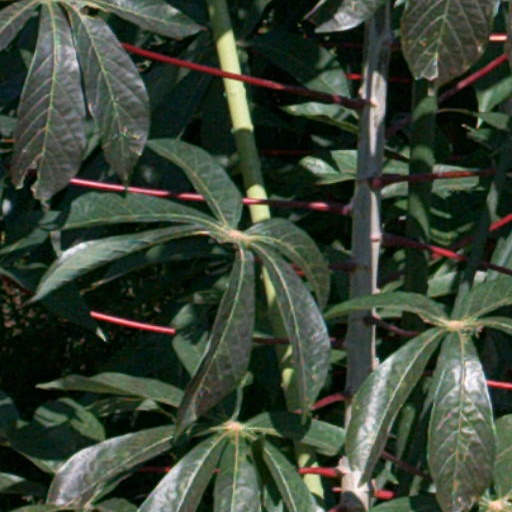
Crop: cassava